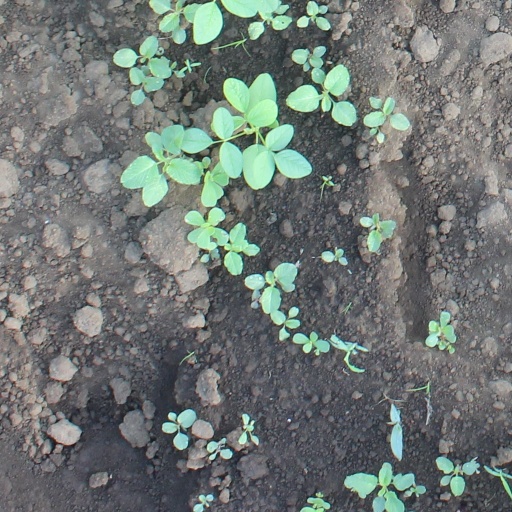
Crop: soybean